Pierre Frolla

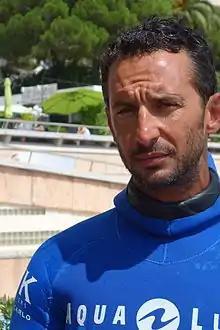
Pierre Frolla

Pierre Frolla (born 14 February 1975) is a Monegasque freediver. He is a triple world record holder in Free Immersion (including -80 meters on 17 August 2001 in Monaco).